Bishop García Diego High School

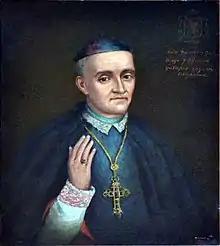
Francisco García Diego y Moreno, the first Bishop of California

Bishop García Diego High School traces its roots to Dolores School, an all-girls Catholic high school that opened in 1914 in downtown Santa Barbara. The school was renamed Notre Dame High School in the early 1920s and became co-educational as The Santa Barbara Catholic High School in 1940. In 1959, the Archdiocese of Los Angeles assumed sponsorship of the school, moving it to its present location at the base of San Marcos Pass and renaming it after California's first bishop, Bishop Francisco García Diego y Moreno.